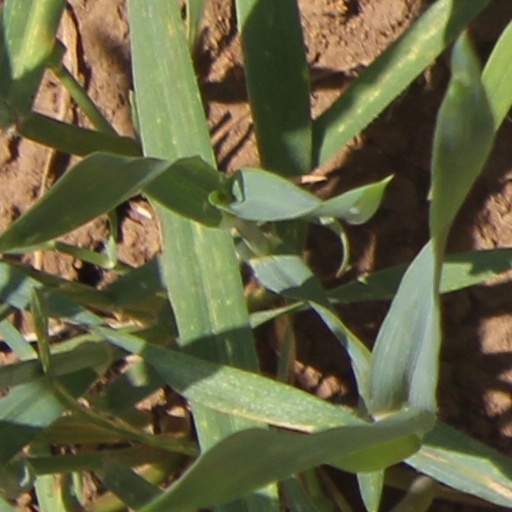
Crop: wheat